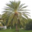
Label: palm_tree